Stolen Life (1939 film)

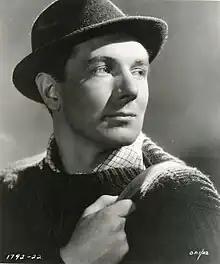
Michael Redgrave

The film was made at Pinewood Studios with location filming in Cornwall, the South of France and the Dolomites in Italy. It was adapted from a novel by Karel J. Benes and was remade in 1946 as "A Stolen Life". The film score was composed by William Walton. The film's sets were by the art director John Bryan, while the costumes were designed by Joe Strassner.